Miranda Hart

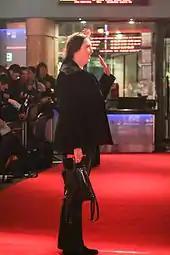
Hart at the London premiere of "I Want Candy" in March 2007

Hart is best known for her performance in her self-titled, self-penned and semi-autobiographical sitcom "Miranda", which began was broadcast from November 2009. The situation comedy also features Sarah Hadland, Tom Ellis, Patricia Hodge, James Holmes, and Sally Phillips. The series is based on Hart's semi-autobiographical writing and followed a television pilot and the BBC Radio 2 comedy "Miranda Hart's Joke Shop". Described as an "old-fashioned" sitcom, it received positive comments from critics and Hart won the 2009 Royal Television Society award for comedy performance for her role in the first series.